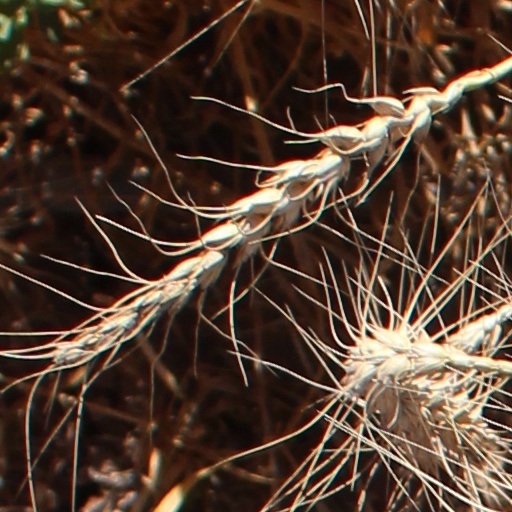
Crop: wheat